Seamless robe of Jesus

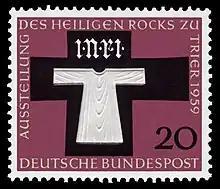
A Holy Tunic stamp, Germany, 1959

The history of the Trier robe is certain only from the 12th century, when Archbishop Johann I of Trier consecrated an altar which contained the seamless robe in early 1196. Although biographies of Johann I state that this was not the first time the robe was displayed, there are no historical dates or events presented which predate 1196. Sections of taffeta and silk have been added to the robe, and it was dipped in a rubber solution in the 19th century in an attempt to preserve it. The few remaining original sections are not suitable for carbon dating. The stigmatist Therese Neumann of Konnersreuth declared that the Trier robe was authentic.